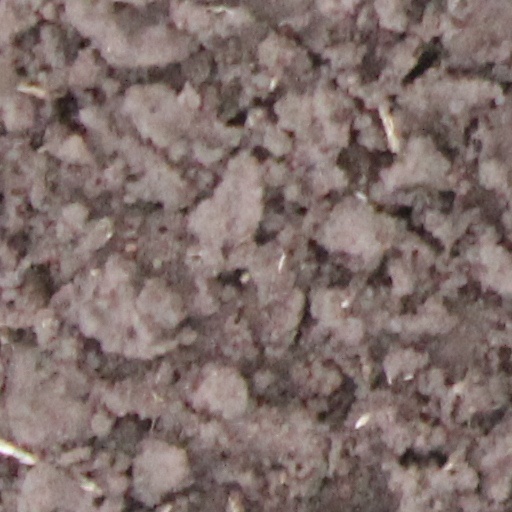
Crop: wheat